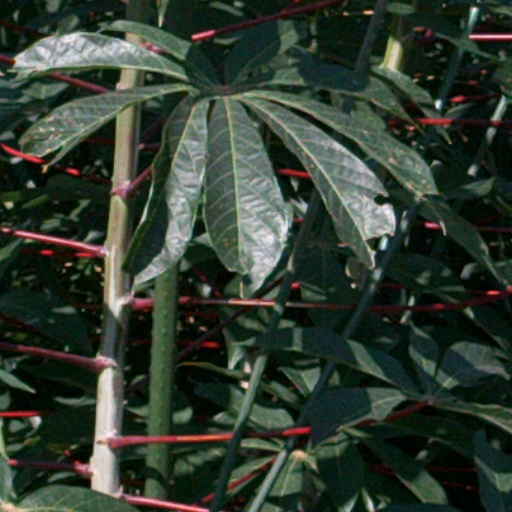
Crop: cassava